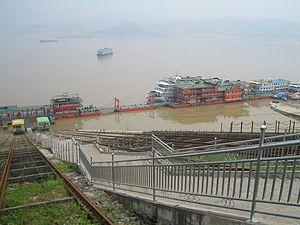
Le xian de Zigui est un district administratif de la province du Hubei en Chine. Il est placé sous la juridiction de la ville-préfecture de Yichang.